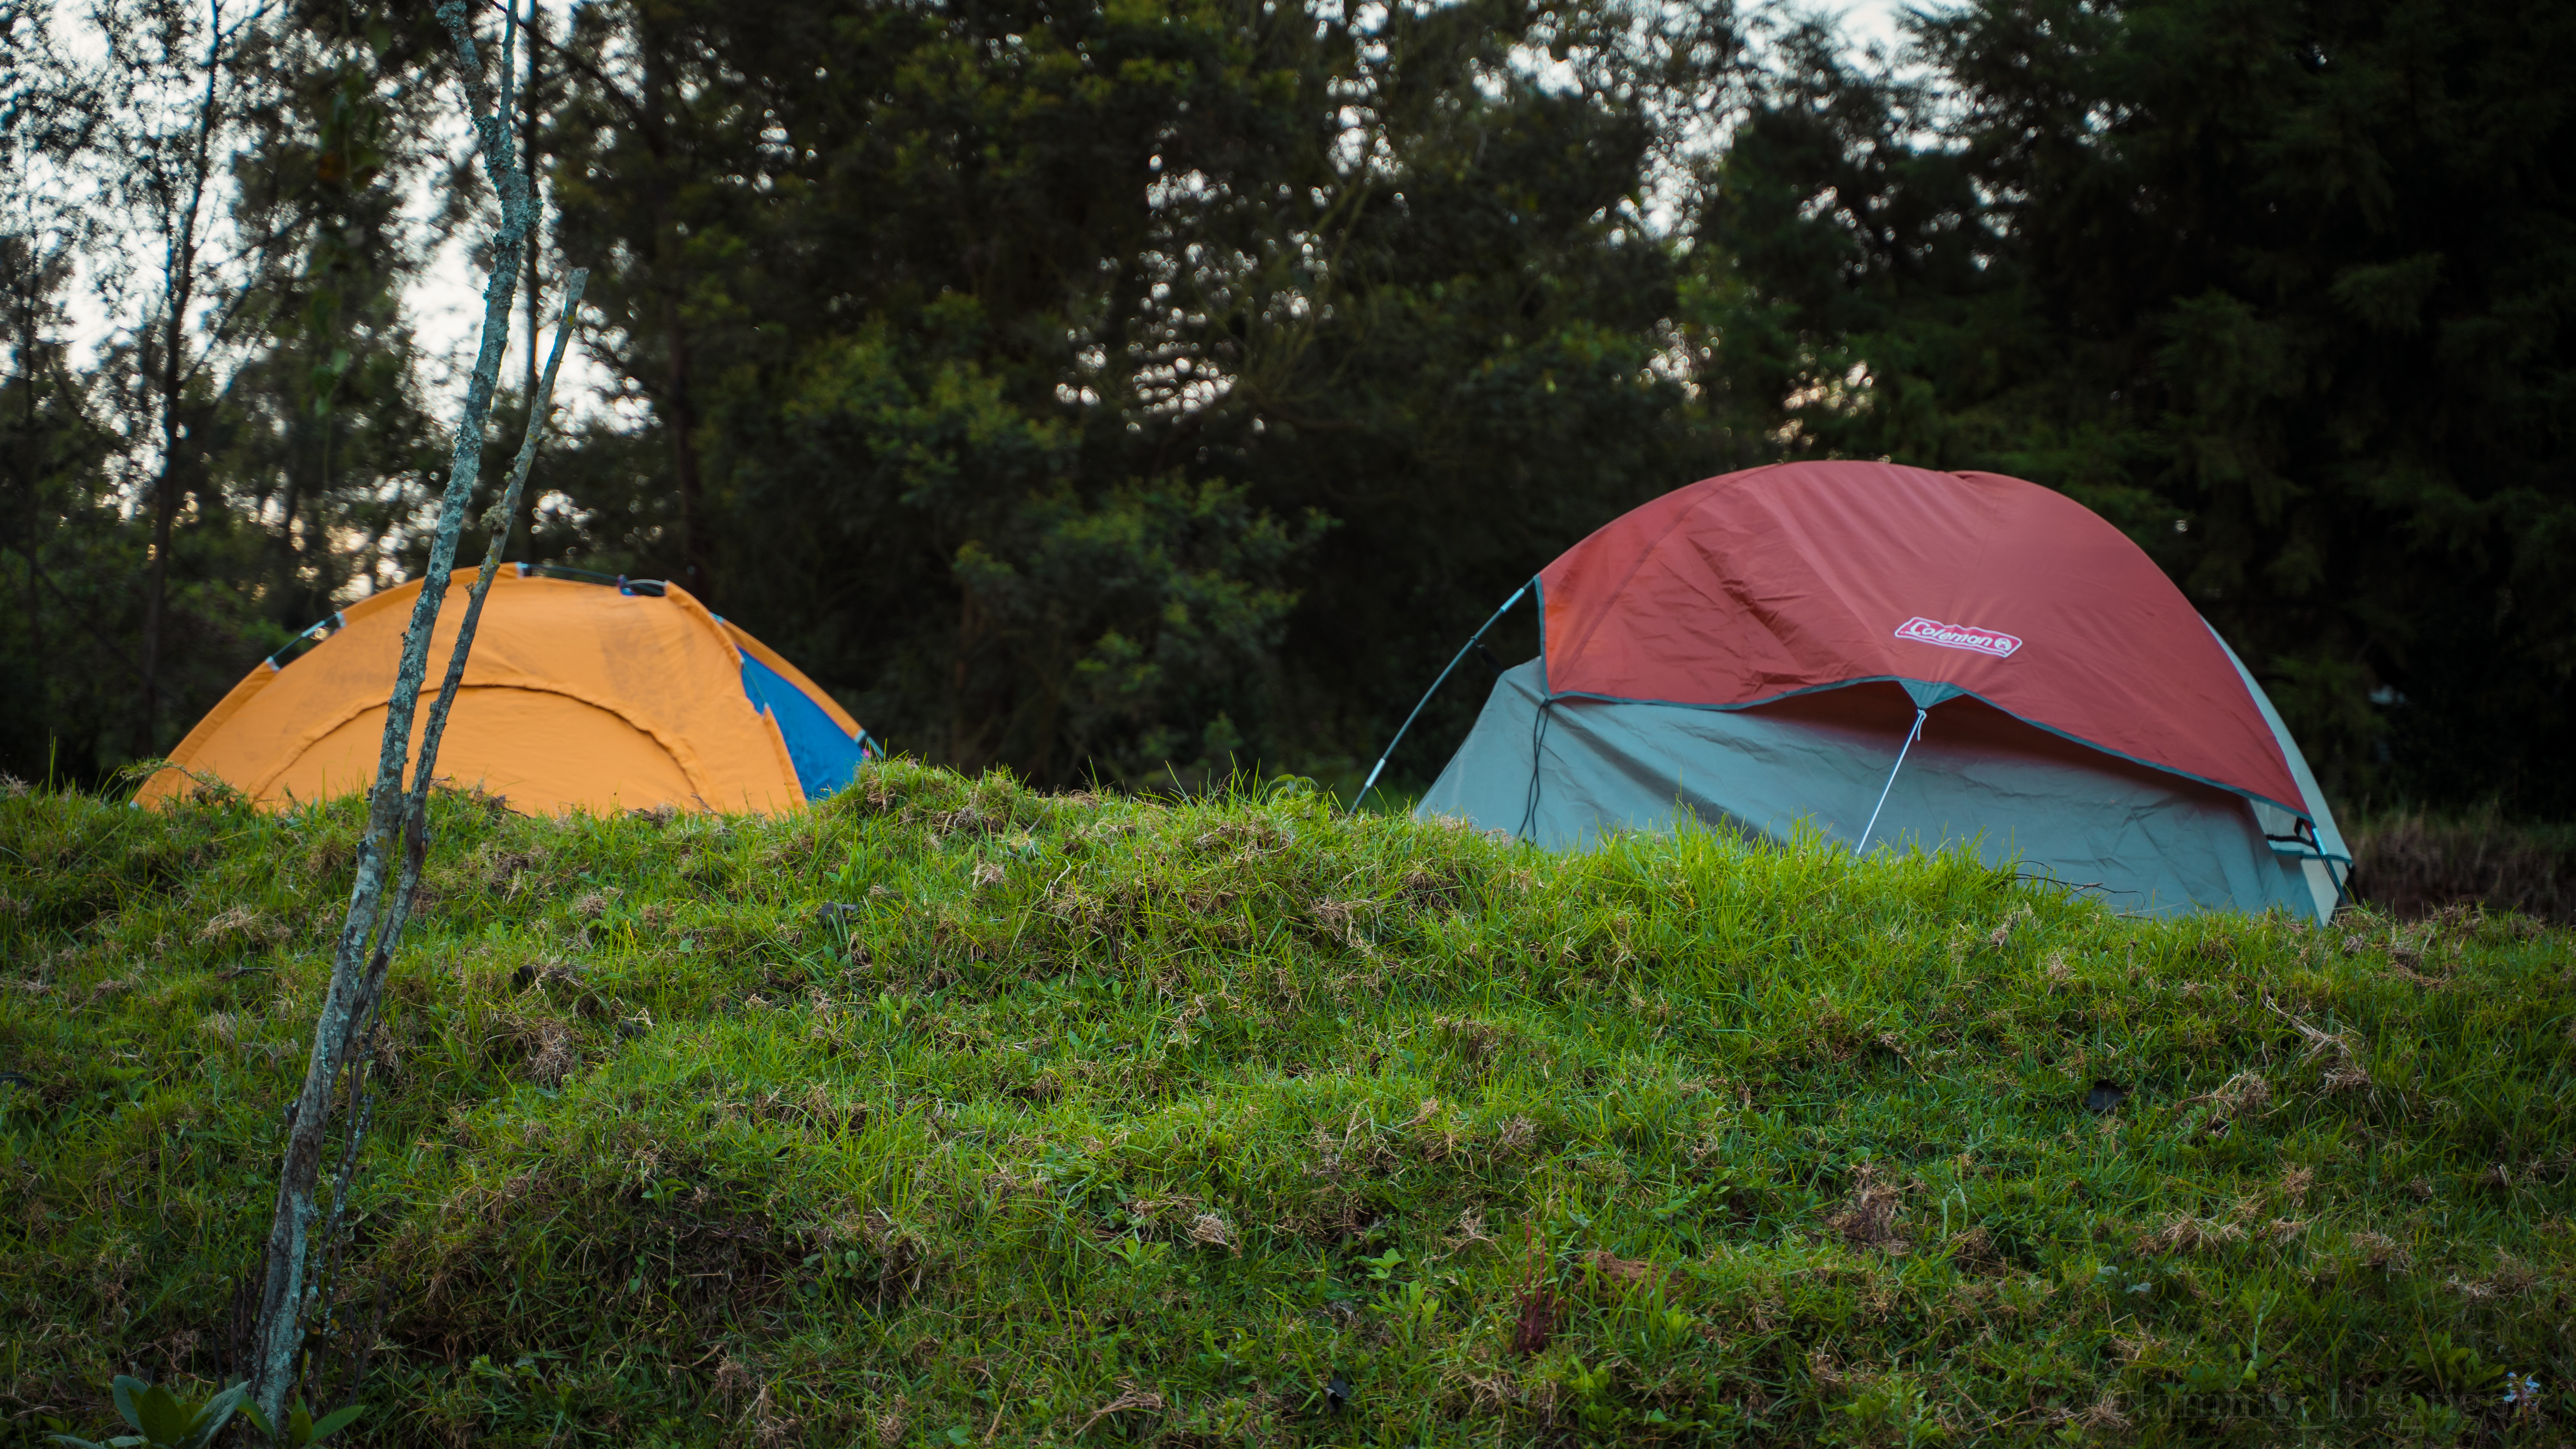
camping, vacation, family, friends, tents, outdoor, tent, leaf, biome, wilderness, grass, plant community, tarpaulin, morning, tree, recreation, grassland, jungle, rural area, leisure, landscape, plant, meadow, fell, camp, state park, shade, woodland, daylighting, forest, Tints and shades, national park, style